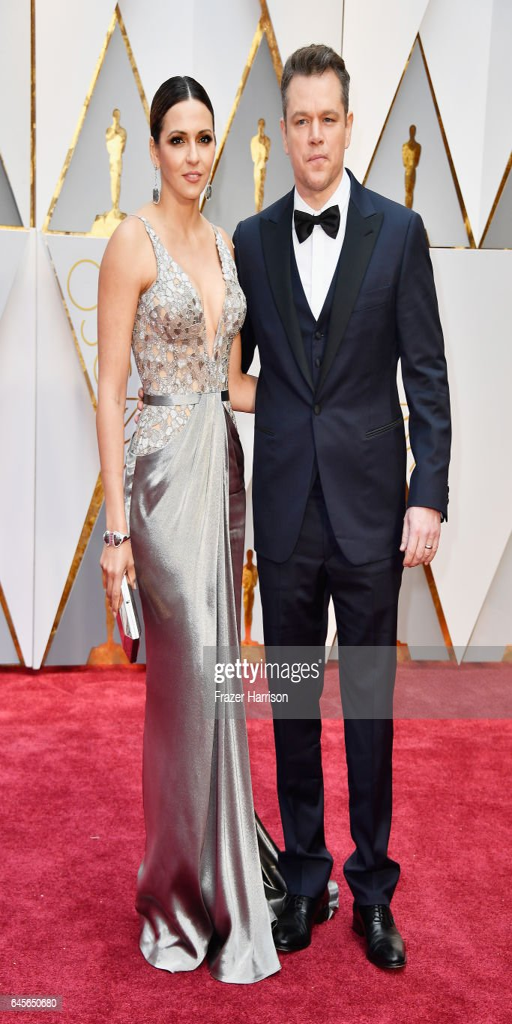
person and actor attend awards .